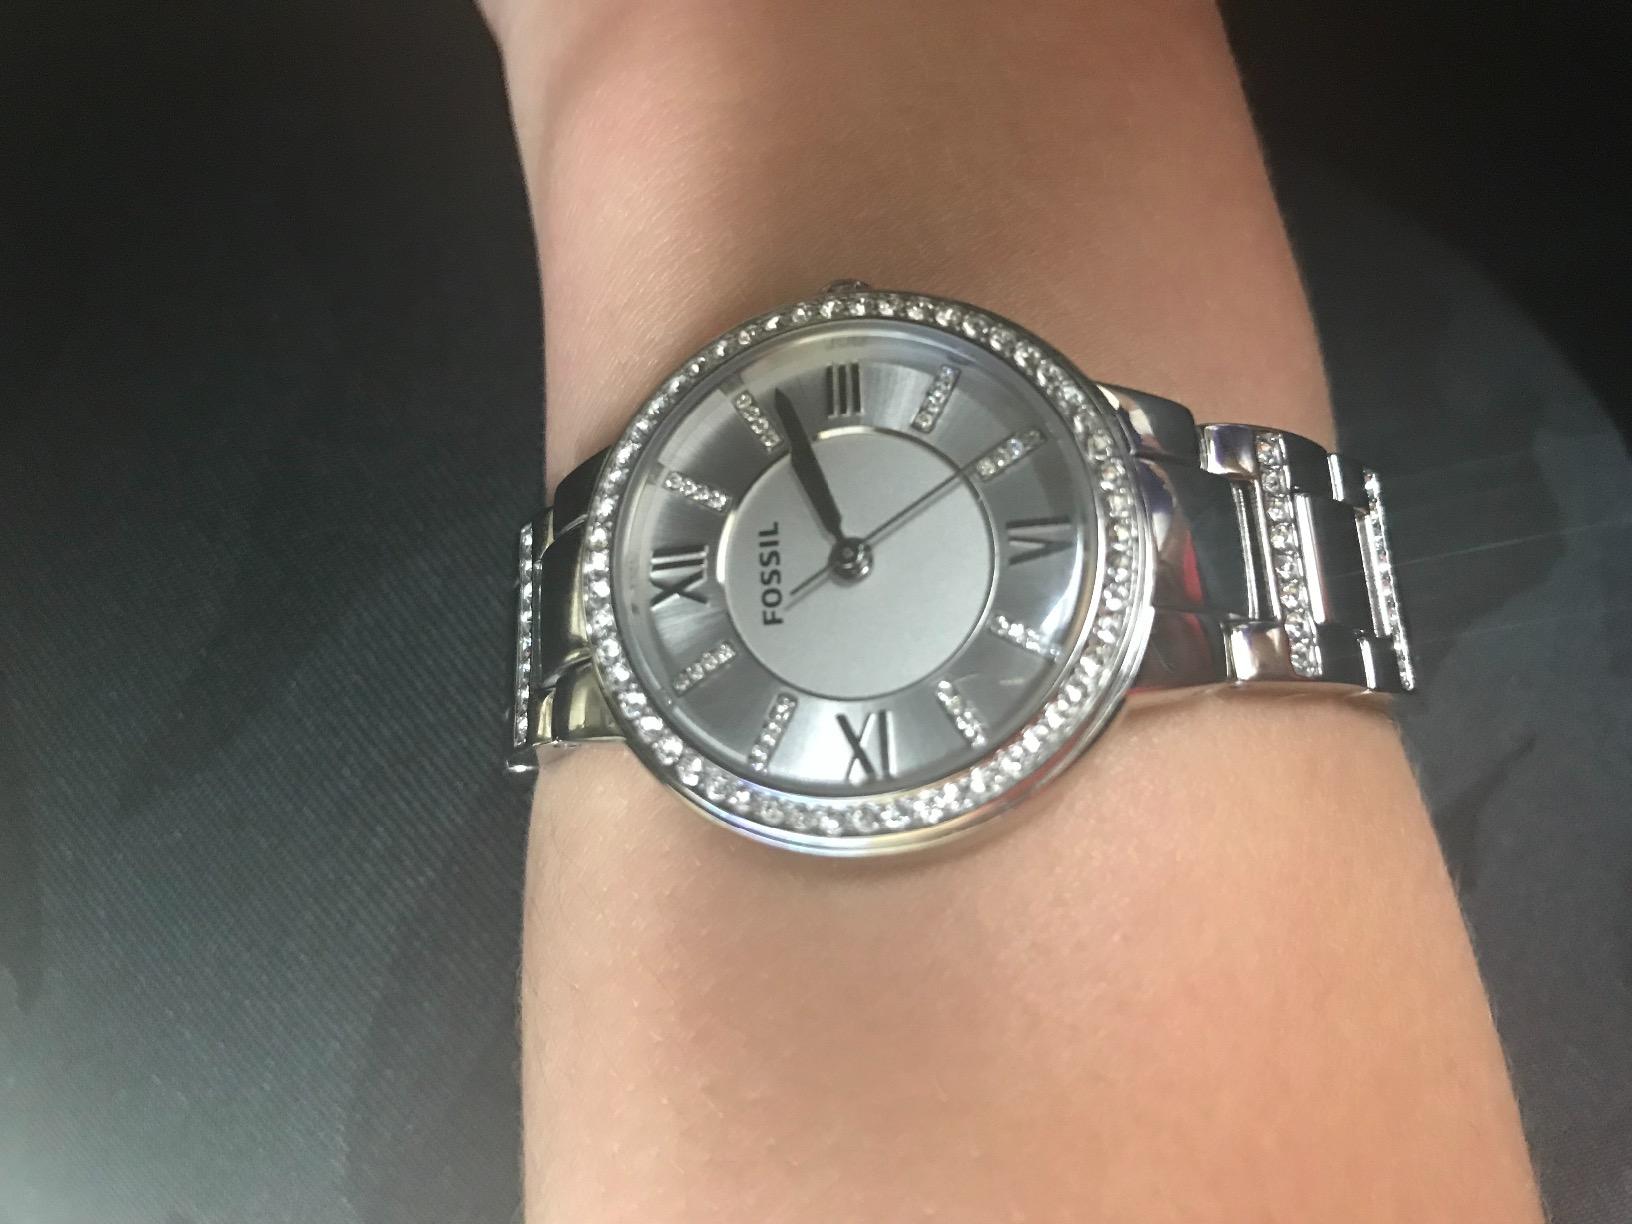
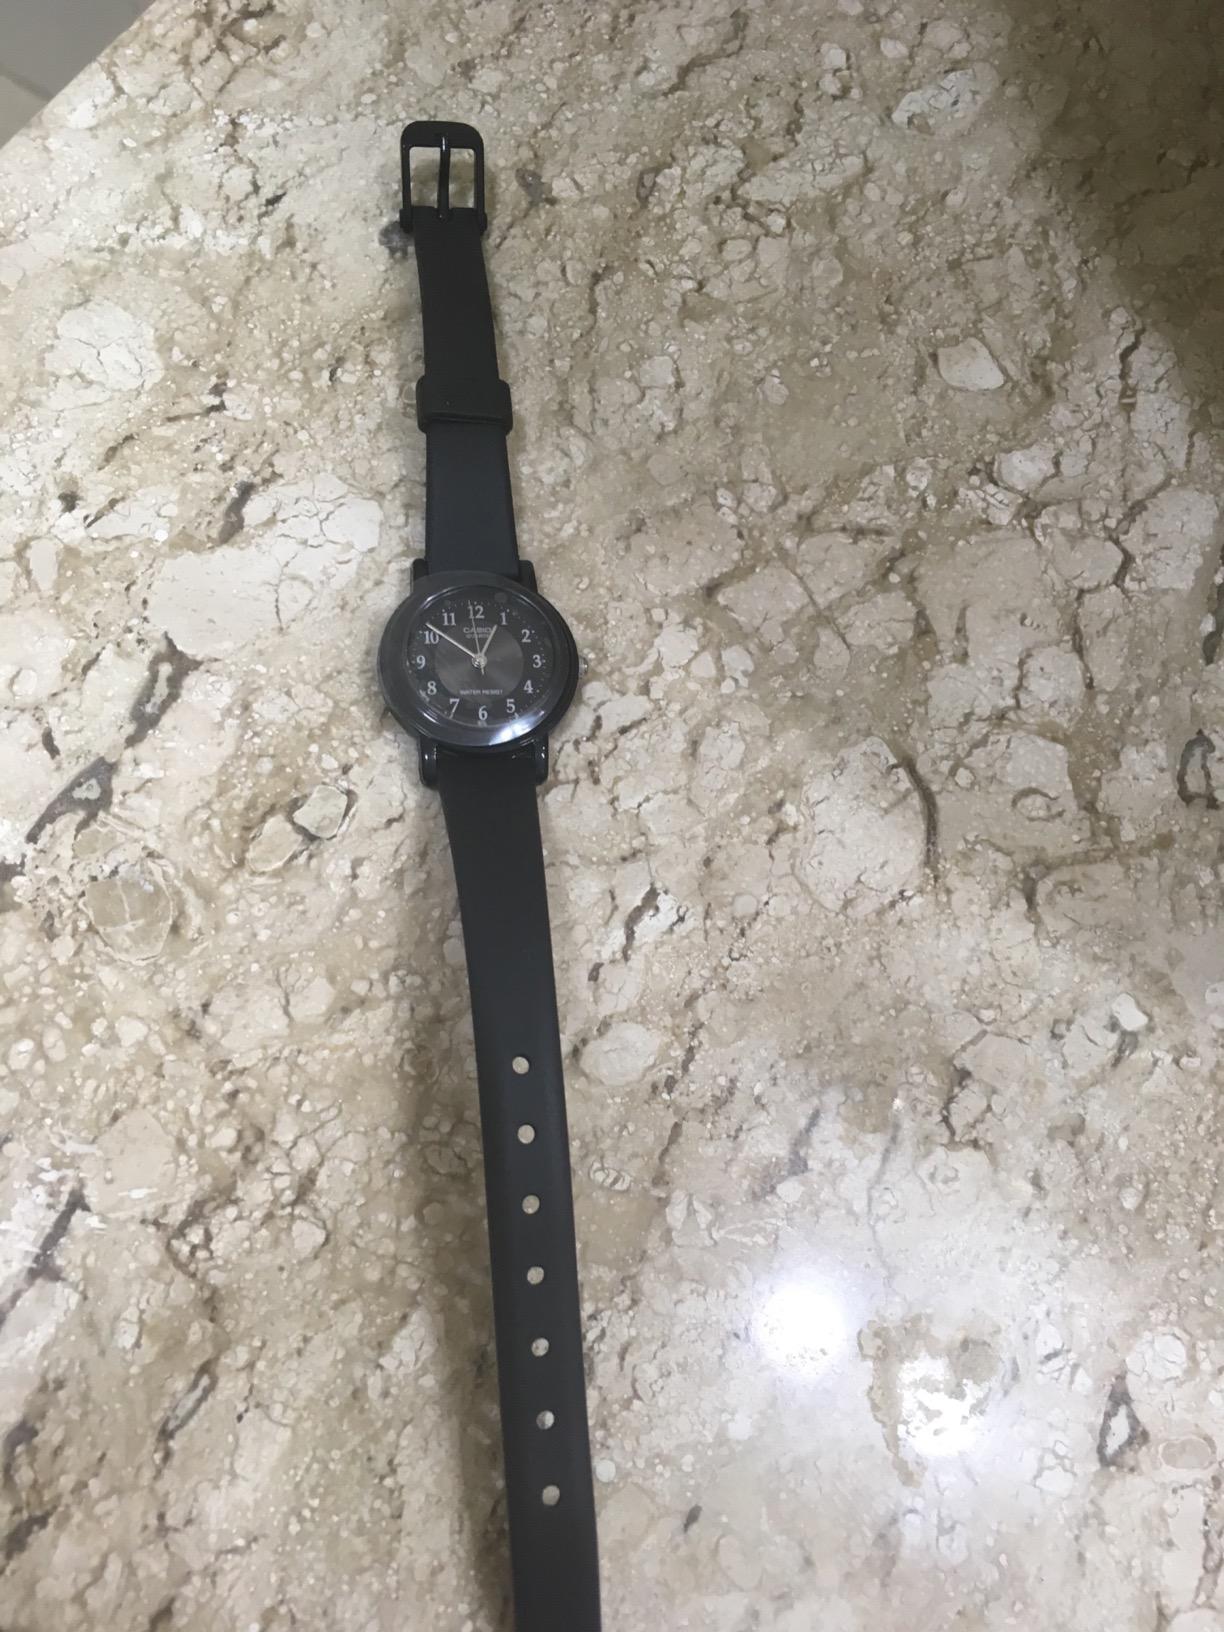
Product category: accessories_watch
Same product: no